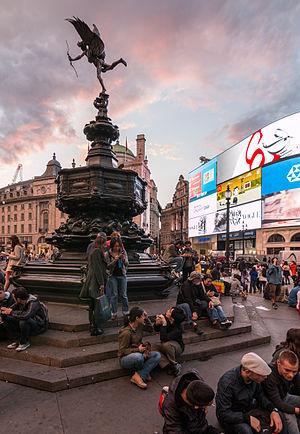
Piccadilly Circus est un carrefour routier et une place piétonne du quartier de Westminster à Londres, au Royaume-Uni.